Bengal

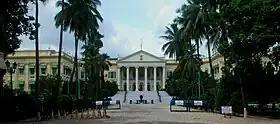
Raj Bhavan the official residence of the Governor of West Bengal, India

Southeast Bengal refers to the hilly-coastal Chittagonian-speaking and coastal Bengali-speaking areas of Chittagong Division in southeastern Bangladesh. The region is noted for its thalassocratic and seafaring heritage. The area was dominated by the Bengali Harikela and Samatata kingdoms in antiquity. It was known to Arab traders as "Samandar" in the 9th century. During the medieval period, the region was ruled by the Chandra dynasty, the sultanate of Bengal, the kingdom of Tripura, the kingdom of Mrauk U, the Portuguese Empire and the Mughal Empire, prior to the advent of British rule. The Chittagonian language, a sister of Bengali is prevalent in coastal areas of southeast Bengal. Along with its Bengali population, it is also home to Tibeto-Burman ethnic groups, including the Chakma, Marma, Tanchangya and Bawm peoples.